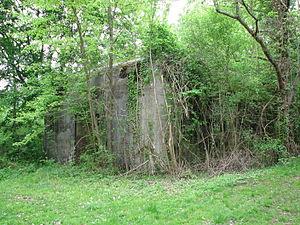
Un des bunkers du Wolfsschlucht II à Margival dans l'Aisne.